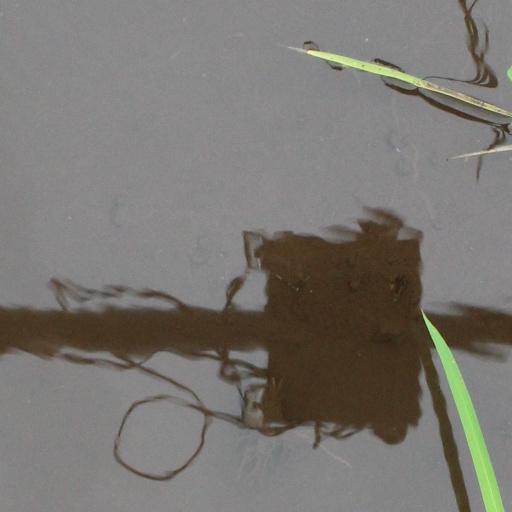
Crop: rice